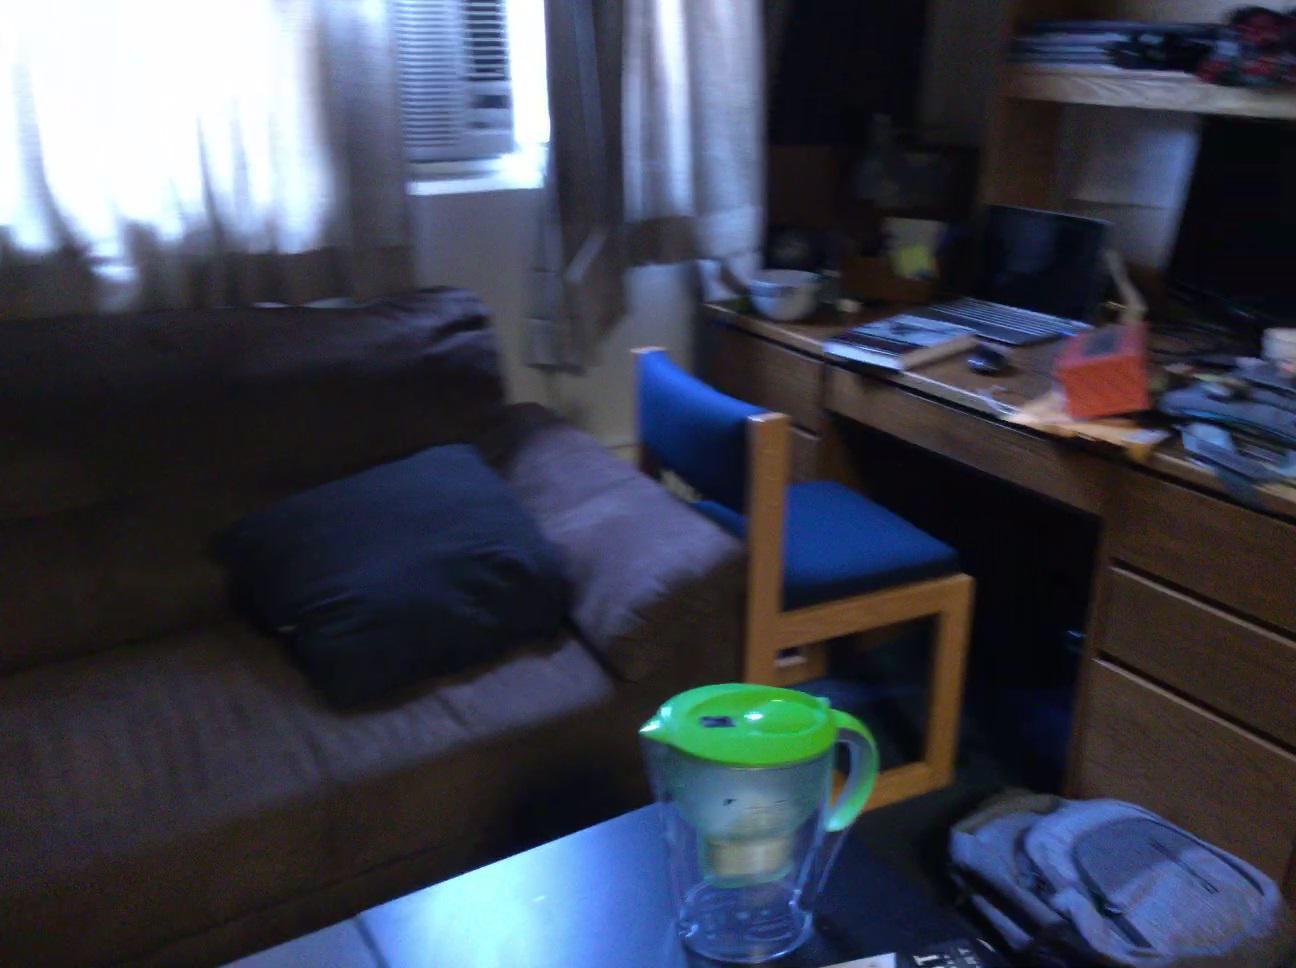
Question: Is the shoe left of the pillow from the world's perspective? Final answer should be yes or no.
Answer: No